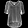
Label: T - shirt / top